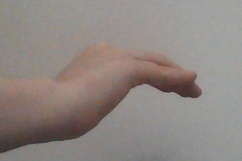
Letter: haa